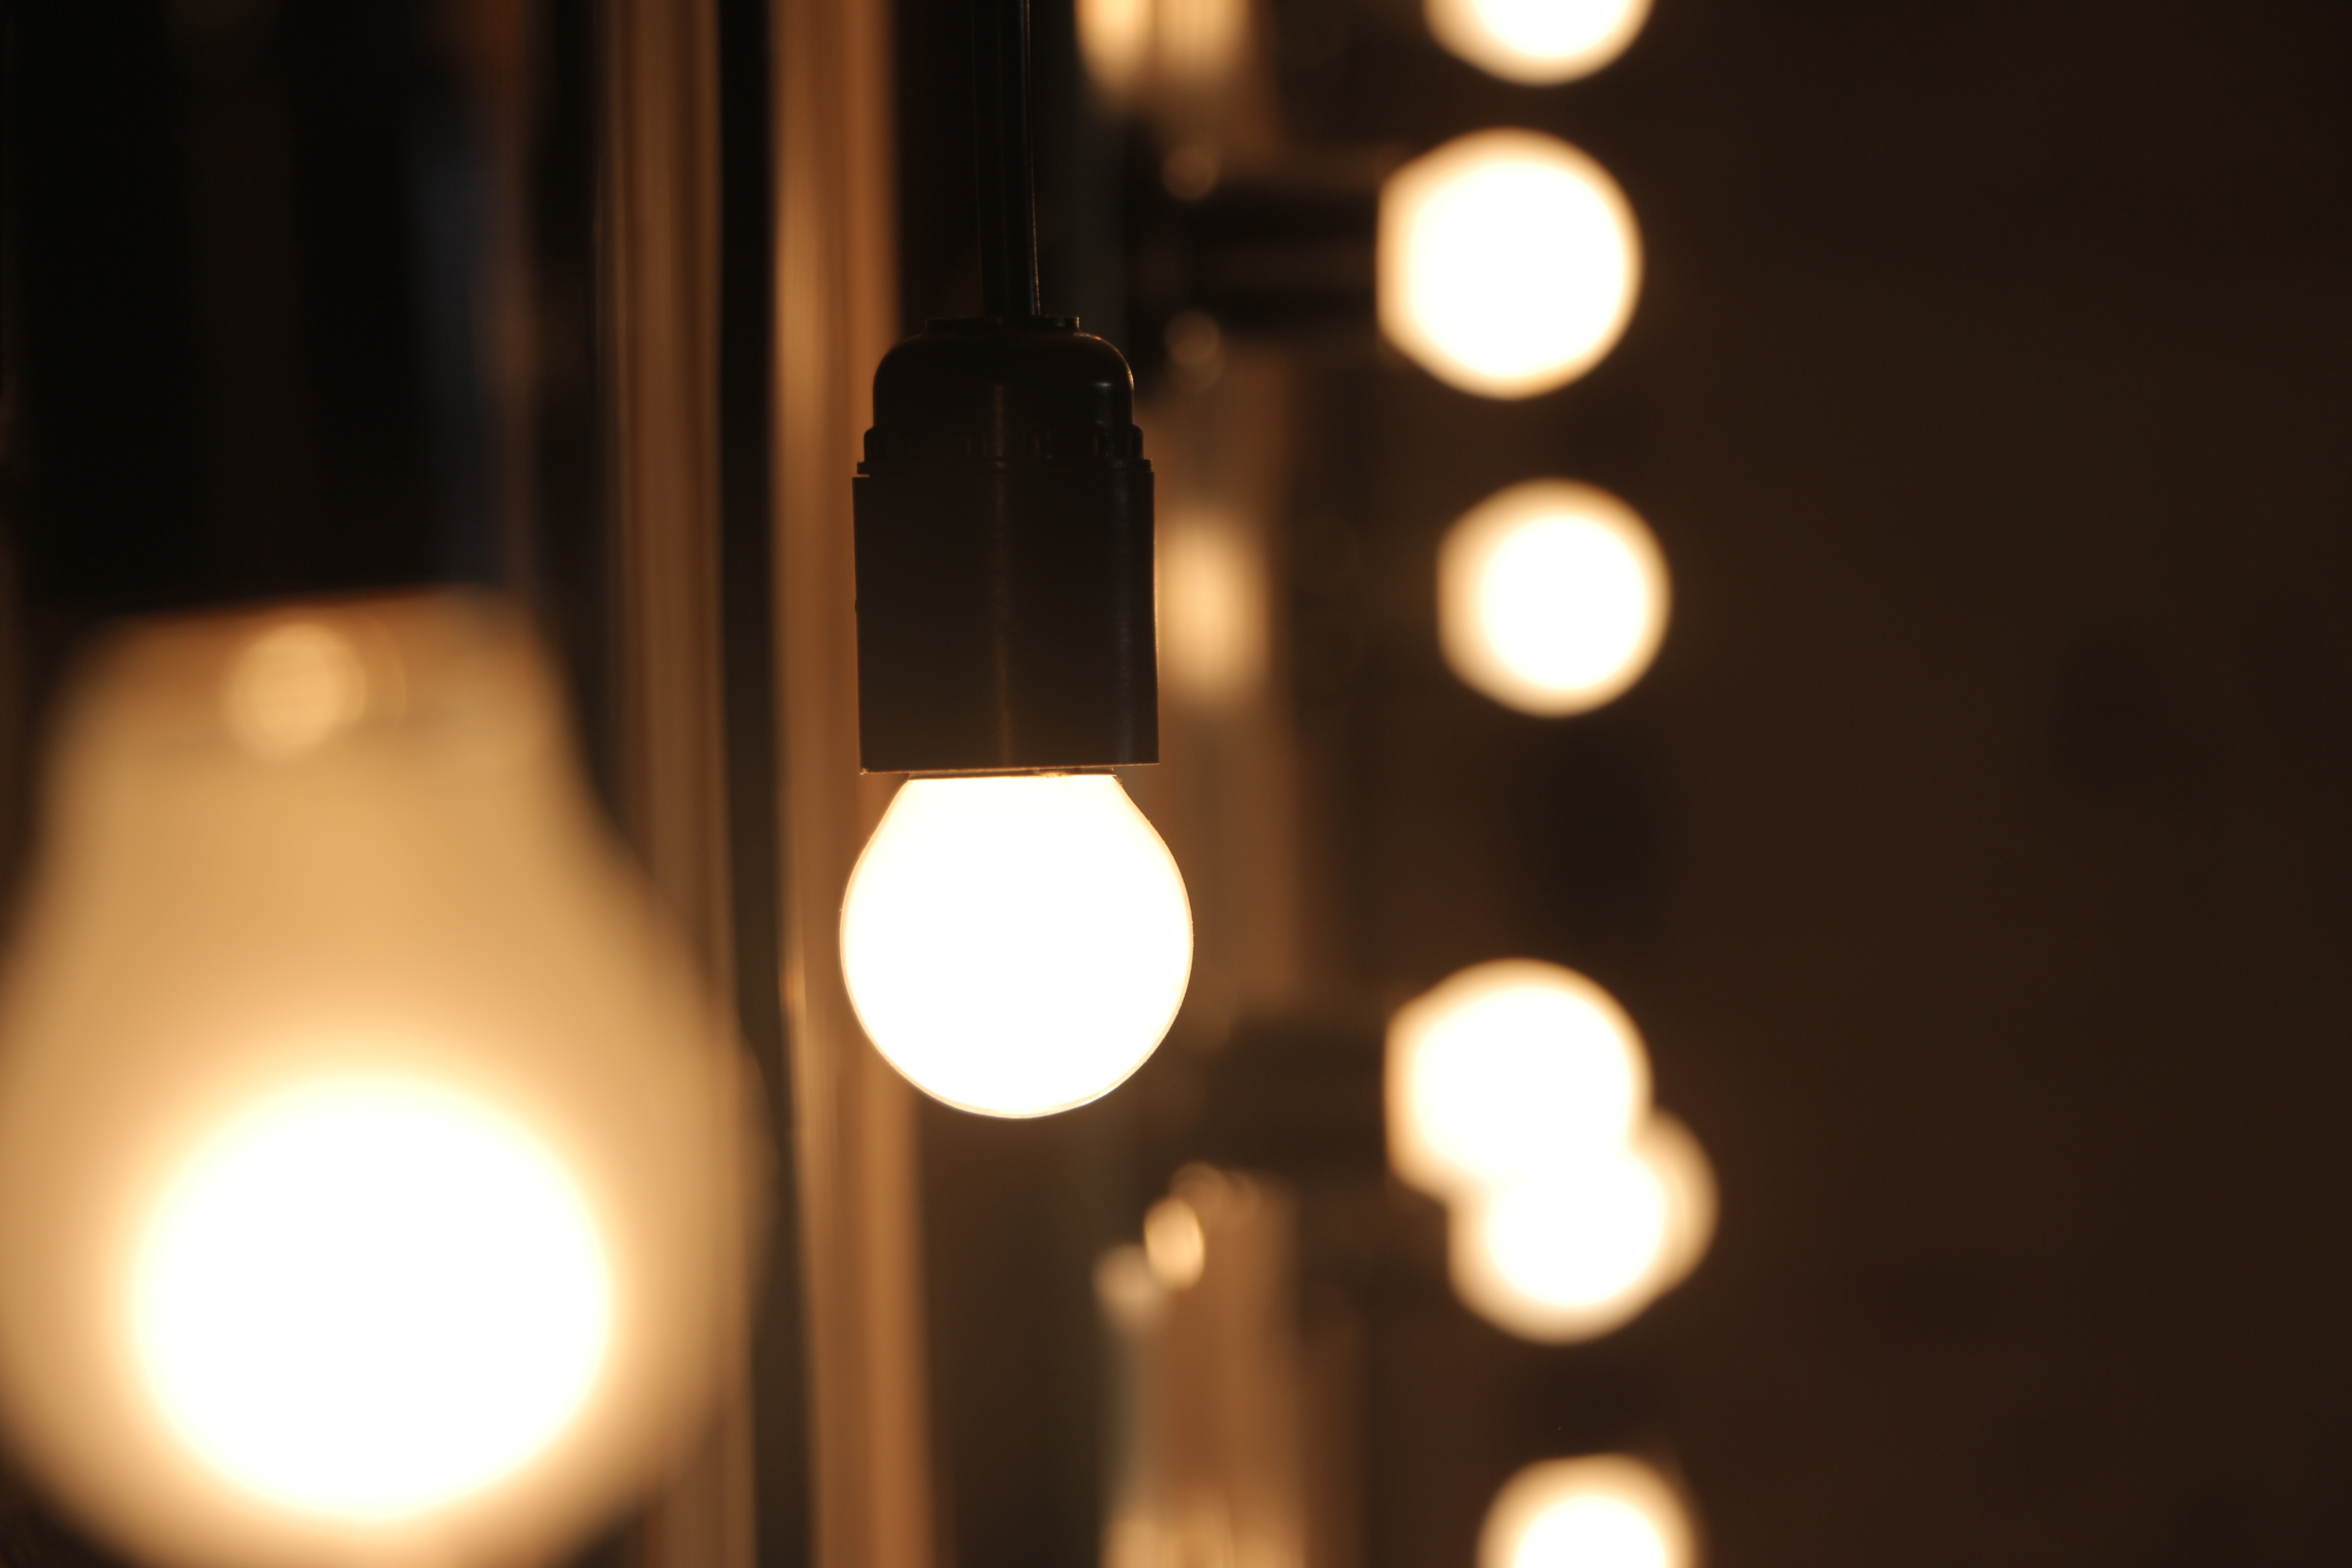
light, bokeh, blur, round, ceiling, cozy, darkness, lamp, electricity, candle, lighting, spotlight, circle, illuminated, focus, bright, hot, light fixture, light bulbs, incandescent light bulb, luminescence, wall lights